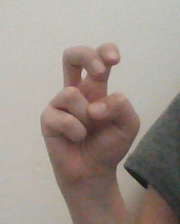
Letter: toot